Loin chop

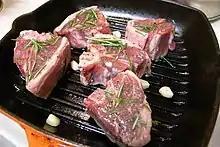
Lamb loin chops on the grill

Pork loin chops are cut from the back of the pig. Many grilling websites refer to them as "porterhouse" or "T-bone" pork chops. They look like a T-bone steak from a cow, and they contain two muscles, the loin and tenderloin. Since they cook so differently, cooking them by very fast methods is not recommended.